Taiwan Railway

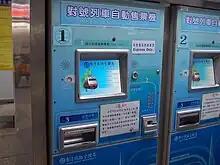
Taiwan Railway's second generation ticket vending machine, capable of credit-card processing and reserved-seating ticket issuance, as seen at Taipei Main Station

On TR expresses, cleaners periodically move through the train to remove trash, even proactively asking passengers if visible food items are finished. Train attendants offer bento boxes, drinks, souvenirs, and suncakes (traditional gifts for visiting friends) from small carts.